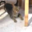
Label: cat